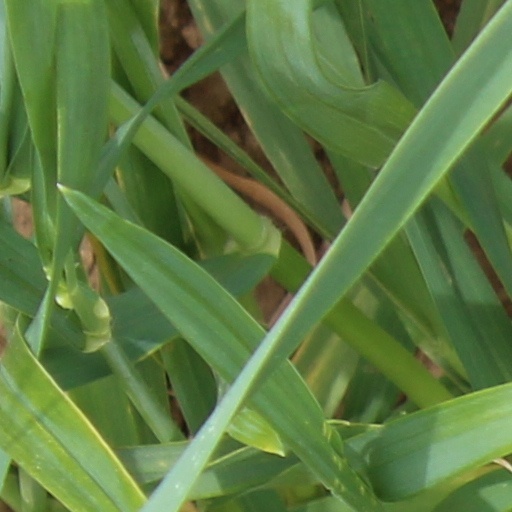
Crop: wheat